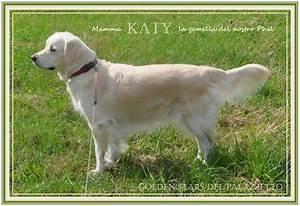
dog